Christina McHale

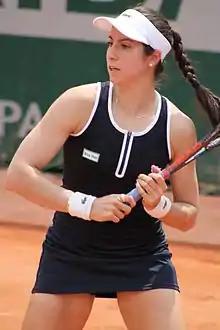
McHale at the 2016 French Open

Christina Maria McHale (born May 11, 1992) is an American professional tennis player. Her career-high WTA rankings are world No. 24 in singles and No. 35 in doubles.